Exposition Internationale de l'Est de la France

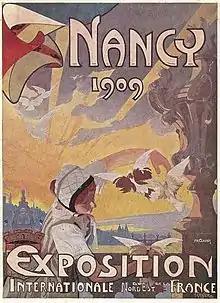
Poster for the exhibition

The Exposition Internationale de l'Est de la France or the International Exhibition of the East of France was an exhibition held in Nancy in 1909. The exhibition opened on May 1 and ran until October 31.